Seon
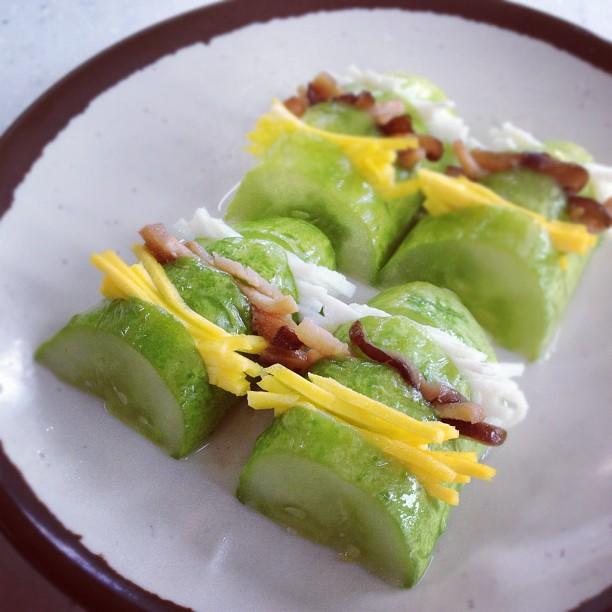
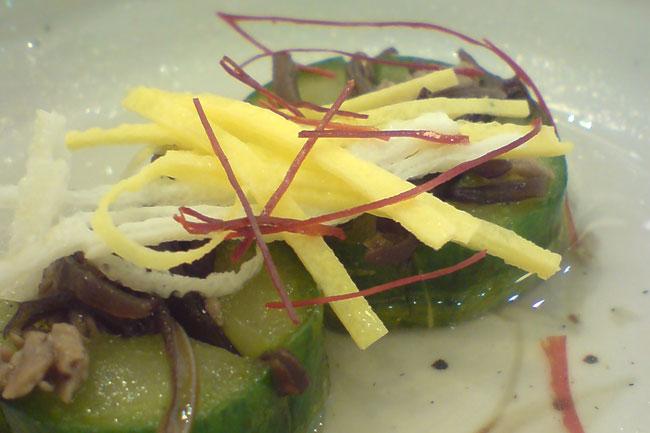
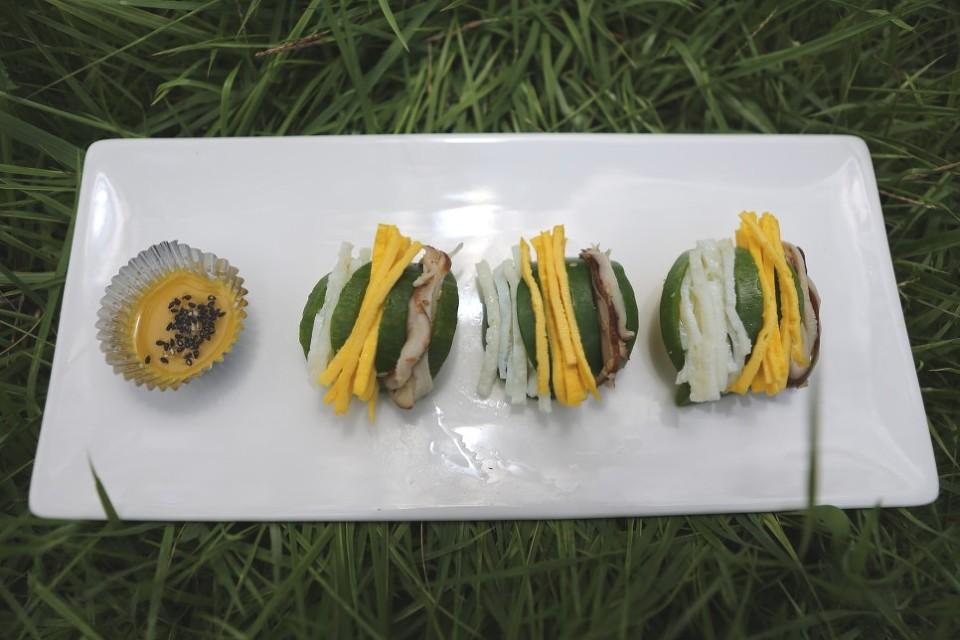
Also known as:
es - Spanish: Seon
he - Hebrew: סון
hu - Hungarian: Szon
jv - Javanese: Séon
ko - Korean: 선
ms - Malay: Seon
tr - Turkish: Seon
Category: vegetable (steamed vegetable)
Cuisine: Korean
Associated cuisines: Korean
Area: Korea
Countries: Korea
Region: Eastern Asia, , , ,
The dish is made from steamed Vegetable such as zucchini, cucumber, eggplant or Napa cabbage and stuffed with meat.